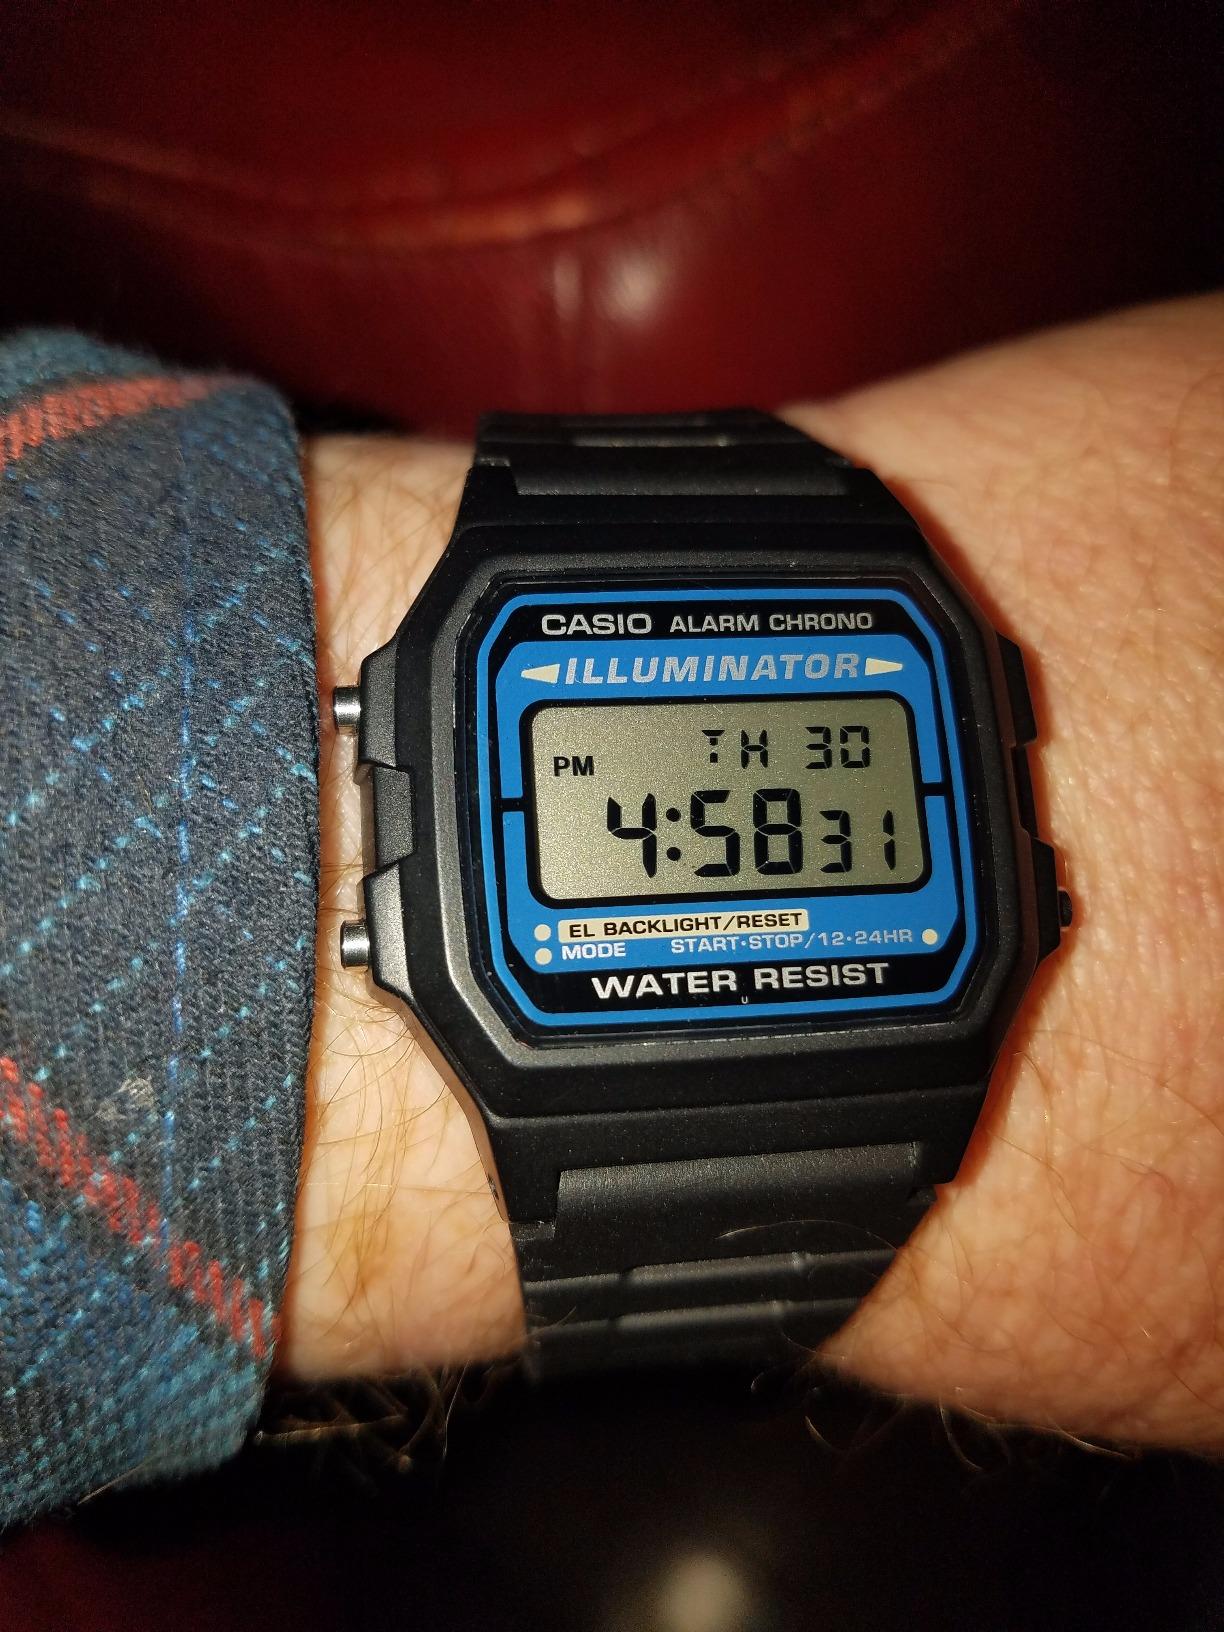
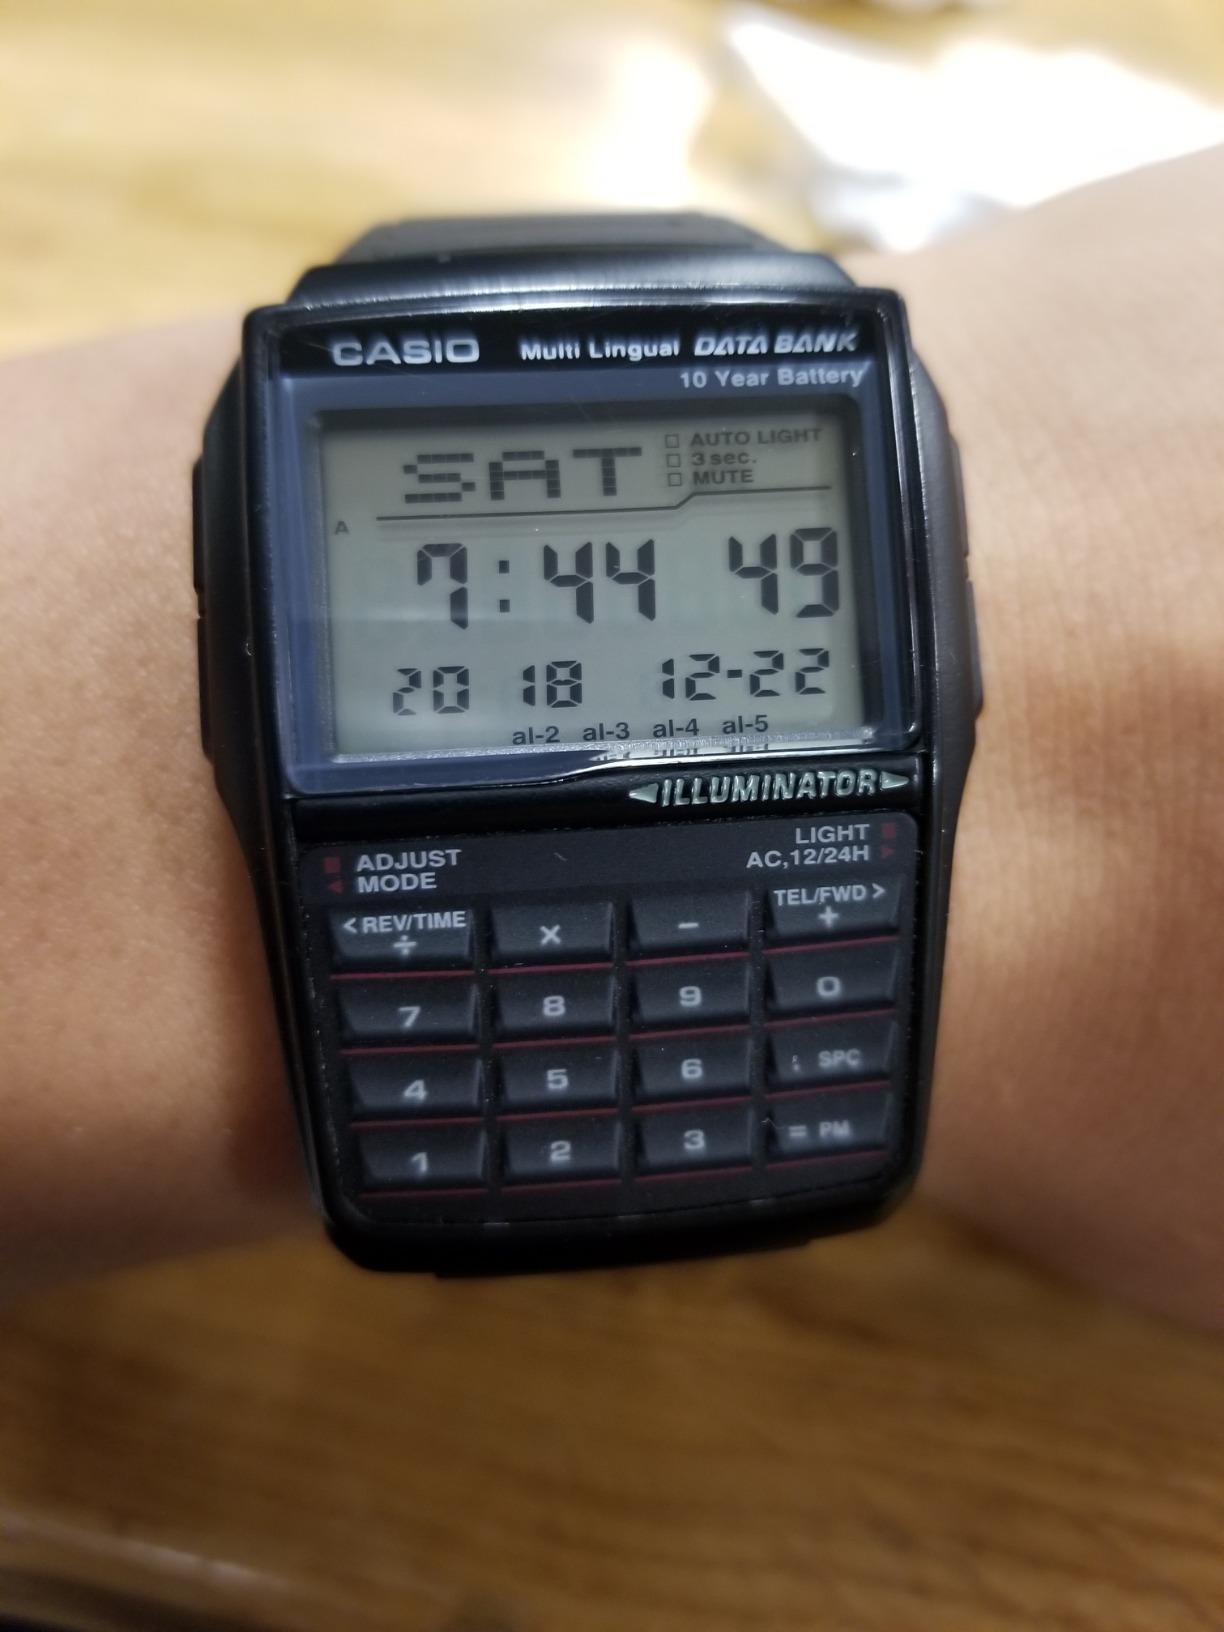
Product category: accessories_watch
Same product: no